Emilie Gourd

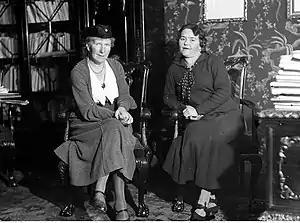
Emilie Gourd during her visit at the IKC ("Ilustrowany Kurier Codzienny") newspaper headquarters in Kraków, Poland. Emilie Gourd (on the left) and the IKC editor Zofia Lewakowska (on the right); 1935.

In 1912, Gourd founded "Le mouvement féministe", a newspaper that promoted women's suffrage, education and legal rights. She remained the chief editor of the newspaper until her death. In 2001 the newspaper took the name "L'emiliE" as a tribute to Emilie Gourd. Facing financial difficulties it abandoned paper publishing and became an online platform in 2009. This makes it the oldest still-running feminist publication in Europe. Gourd was the president of numerous feminist organisations and clubs, including the Schweizerischer Verband für Frauenstimmrecht, where she served as president and fought for women's right to vote in Switzerland from 1914 until 1928. In 1923, she was elected secretary of the International Alliance of Women. She published a biography of American suffragist Susan B. Anthony and edited a yearbook of Swiss women.